Monthieux

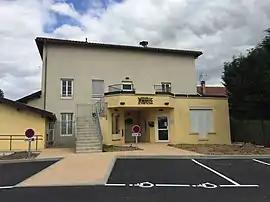
Town hall

Monthieux is a commune in the Ain department in eastern France.